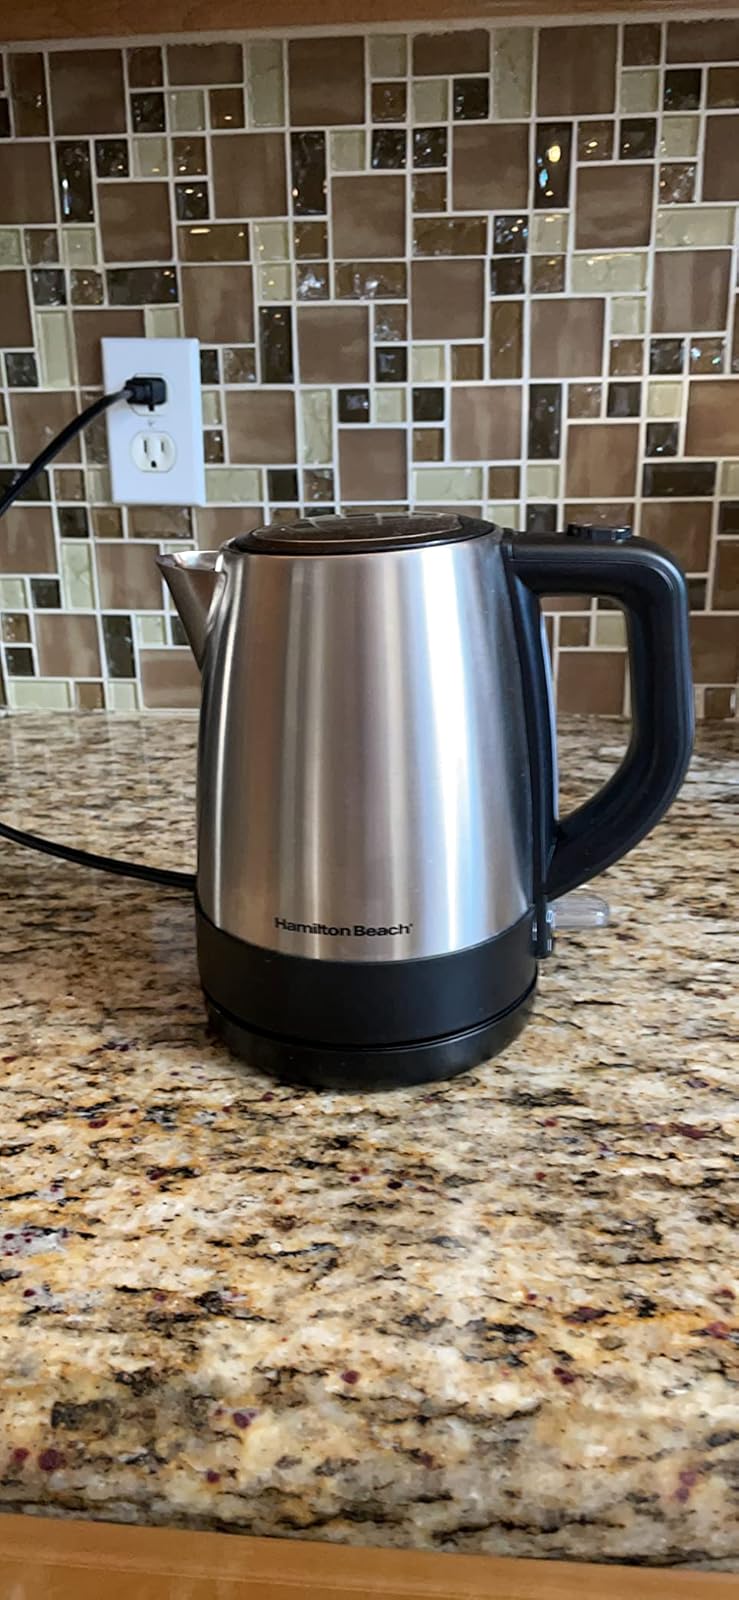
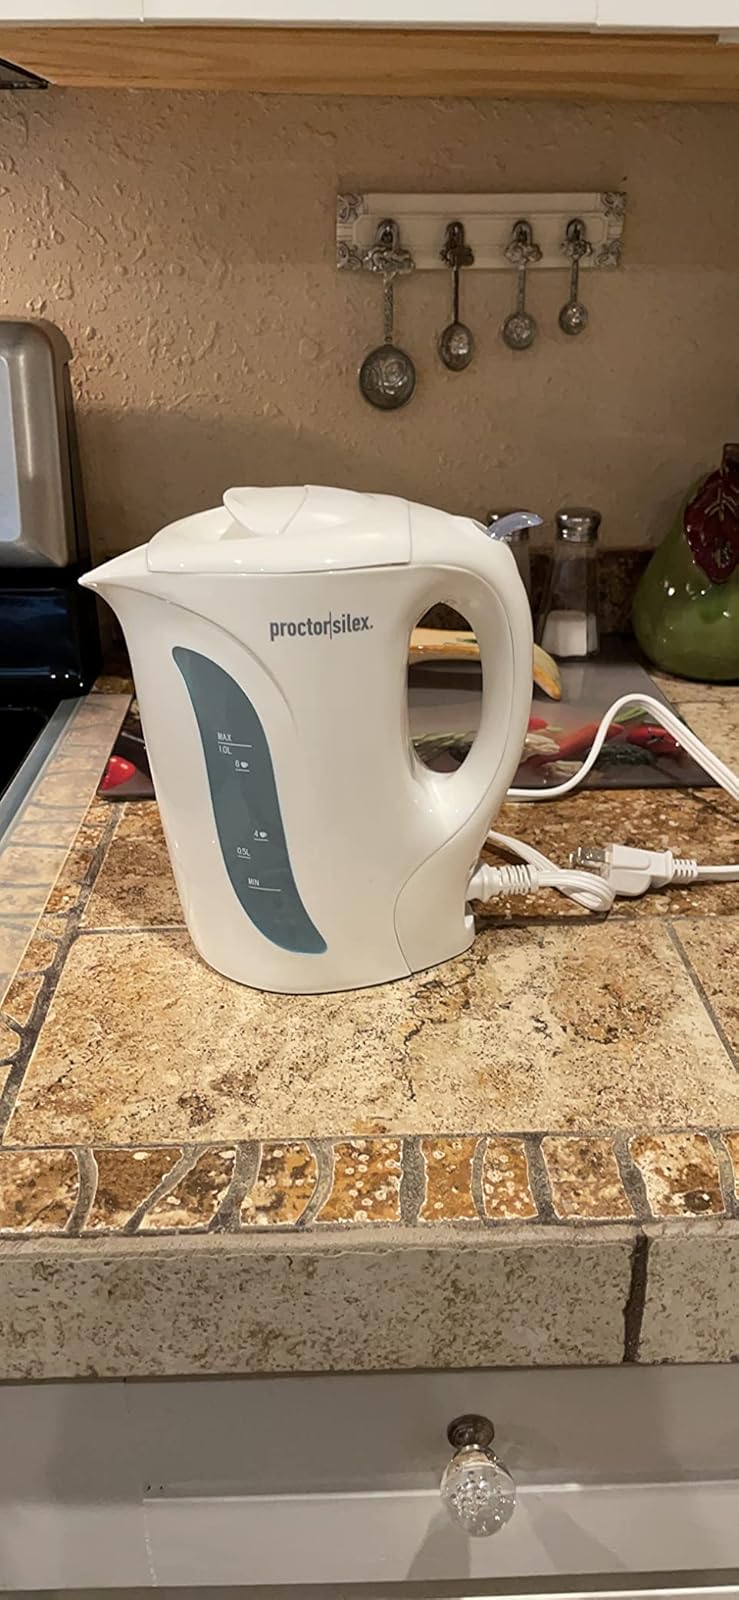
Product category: items_kettle
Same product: no